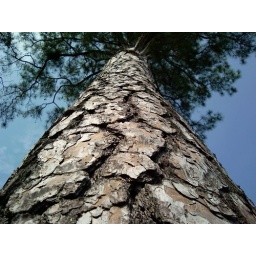
Tall pine tree at a high school near Chesapeake, Virginia.